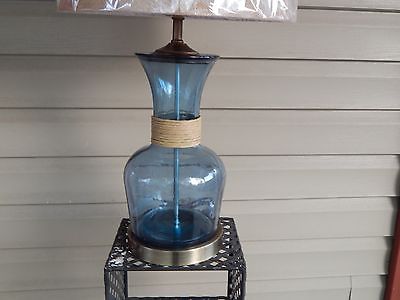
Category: lamp